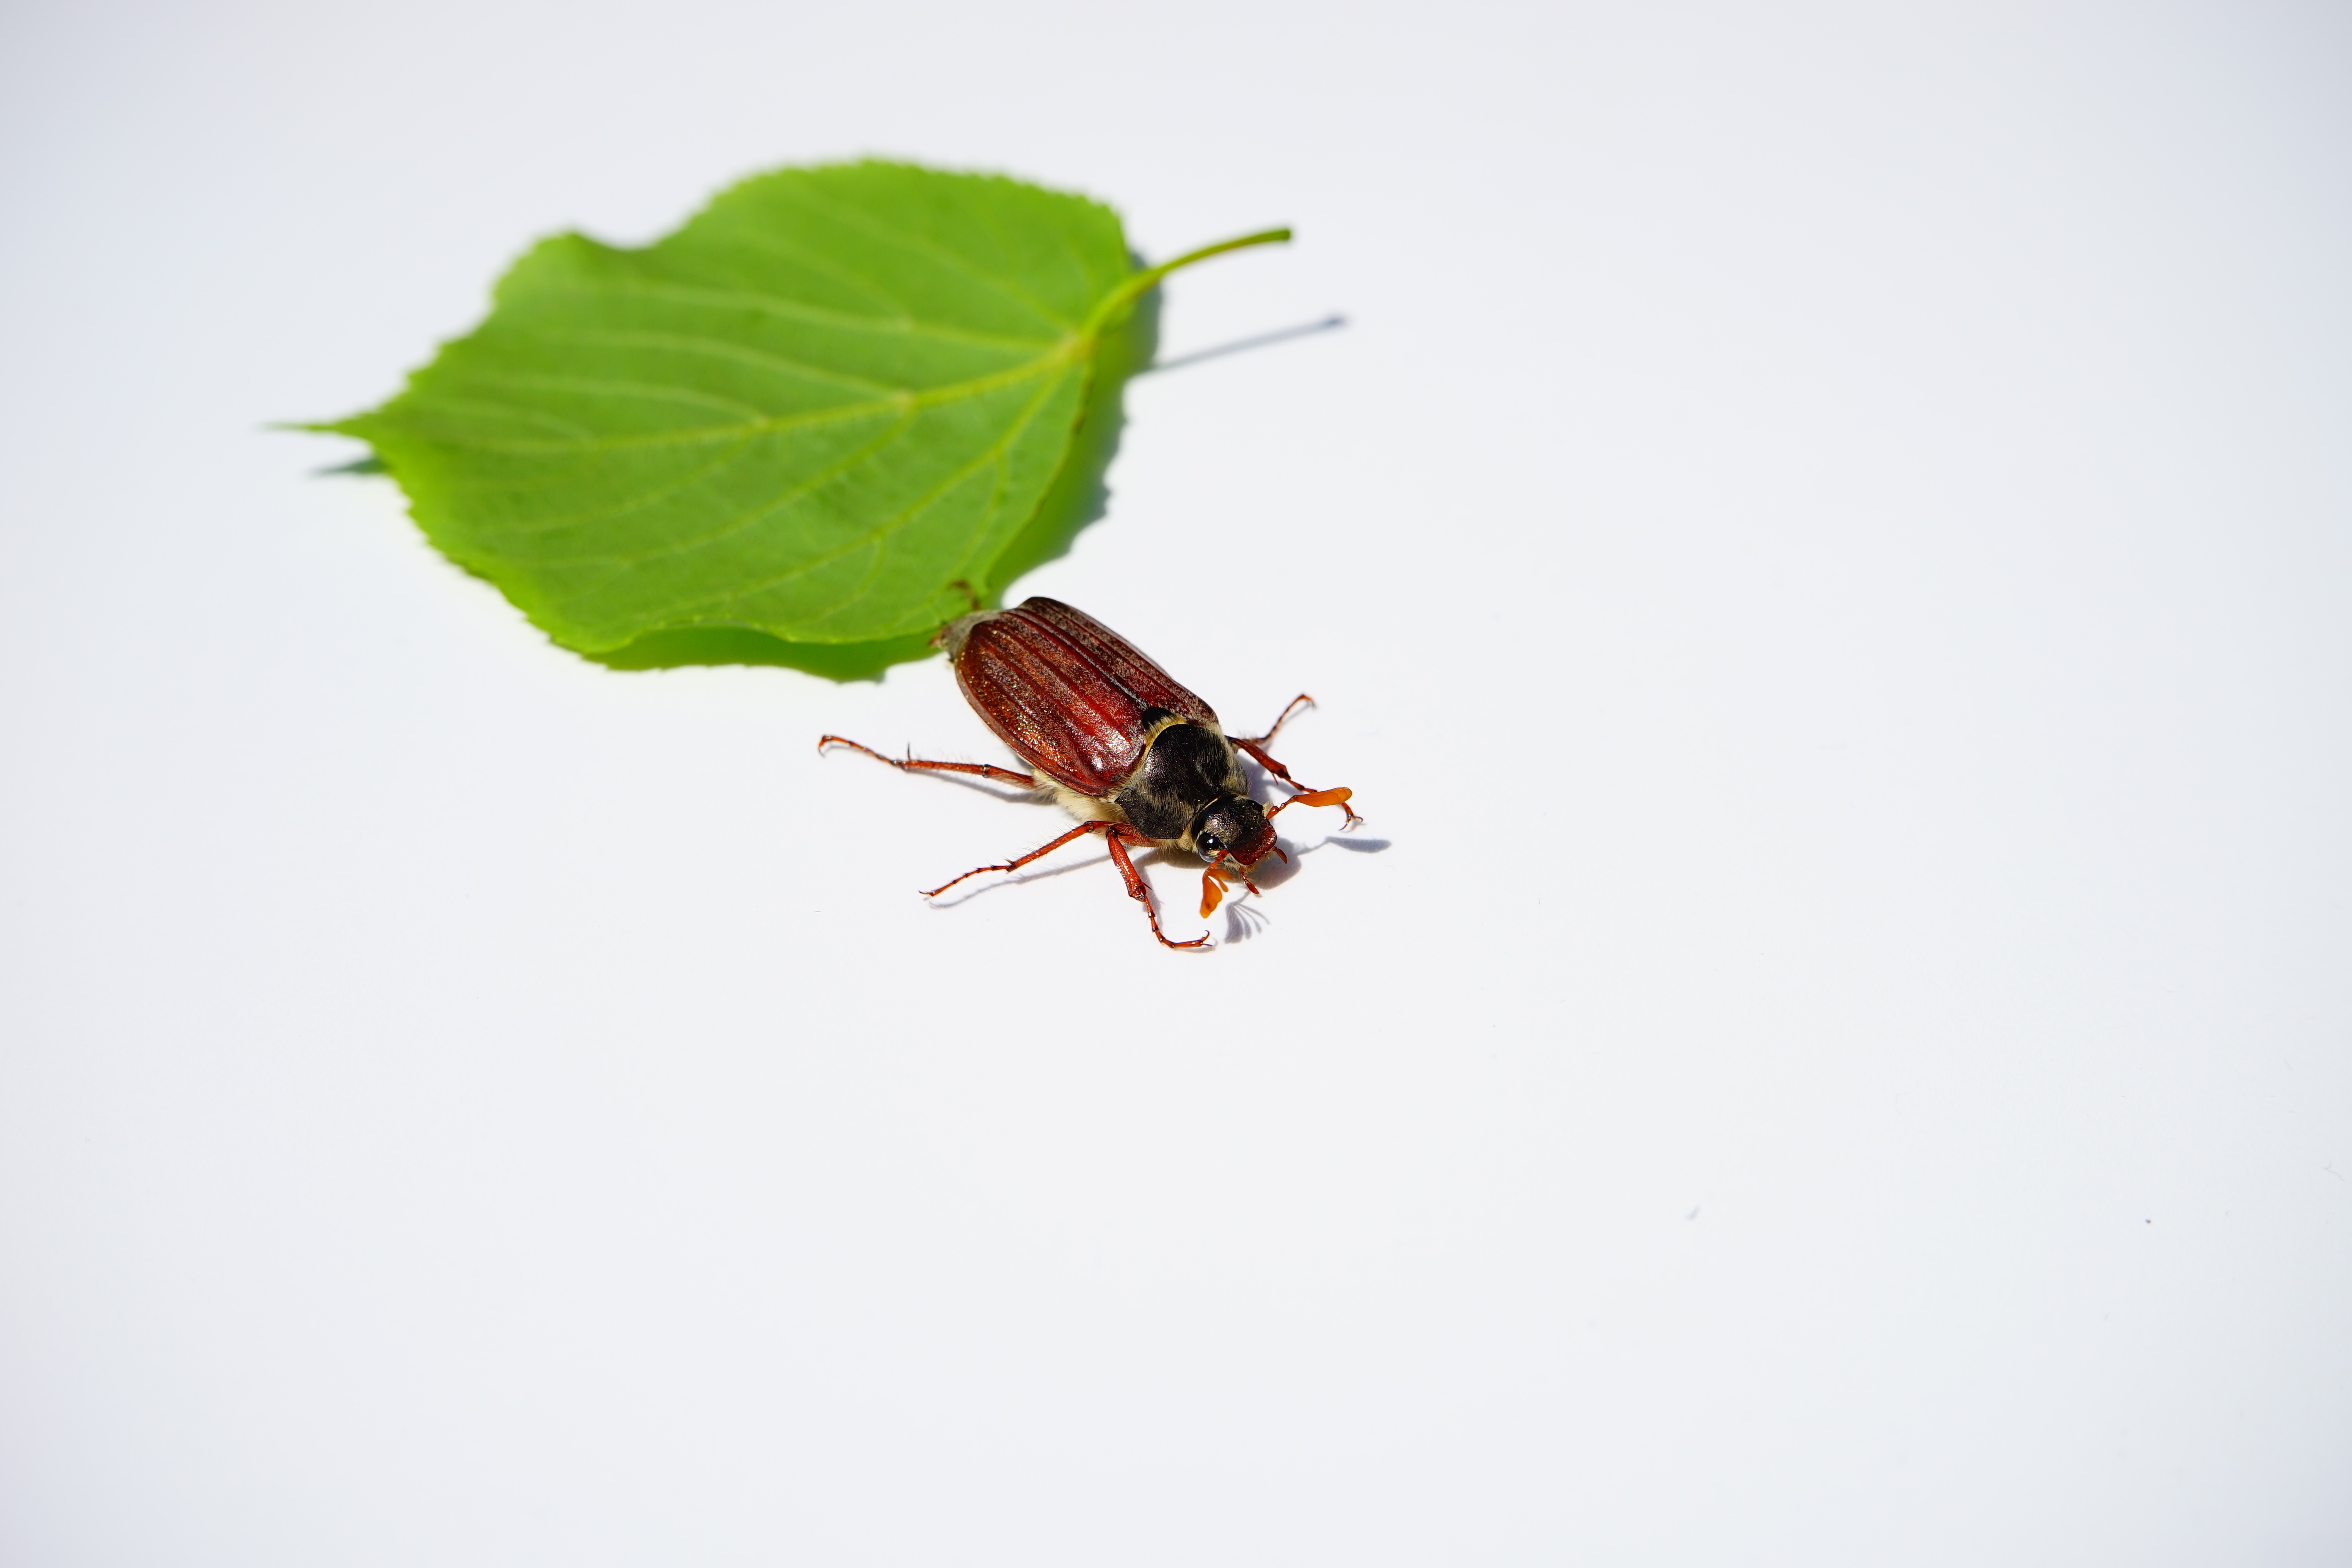
photography, leaf, fly, spring, insect, fauna, invertebrate, close up, legs, creature, may, pest, beetle, scarabaeidae, aphid, flight insect, macro photography, herbivores, arthropod, probe, krabbeltier, chitin shell, compound eyes, cockchafer, whopper, maik fer, common cockchafer, melolontha, melolontha melolontha, membrane winged insect